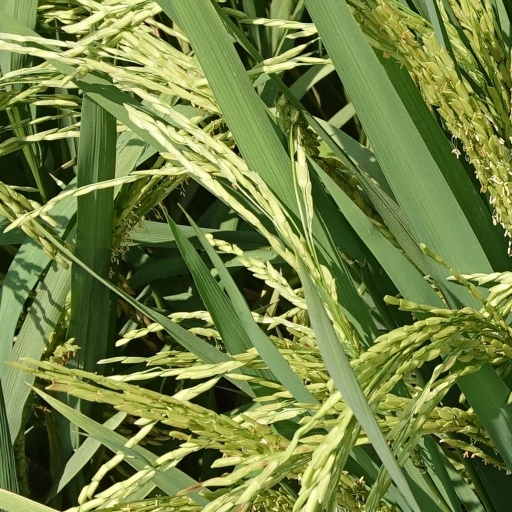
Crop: rice